Cornaux

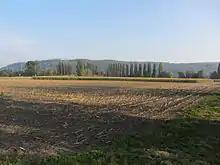
La Vieille Thielle, archeological site

The Neolithic and Roman era sites at the Ensemble De La Vieille and the gardens of Souaillon Castle are listed as Swiss heritage site of national significance.